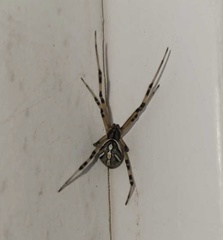
Species: Lactrodectus_hesperus